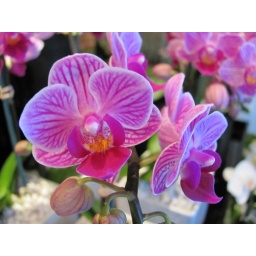
An orchid plant at a flower shop in New York, NY. Check out more of my photographs at mfkphotos.com